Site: brandenburg
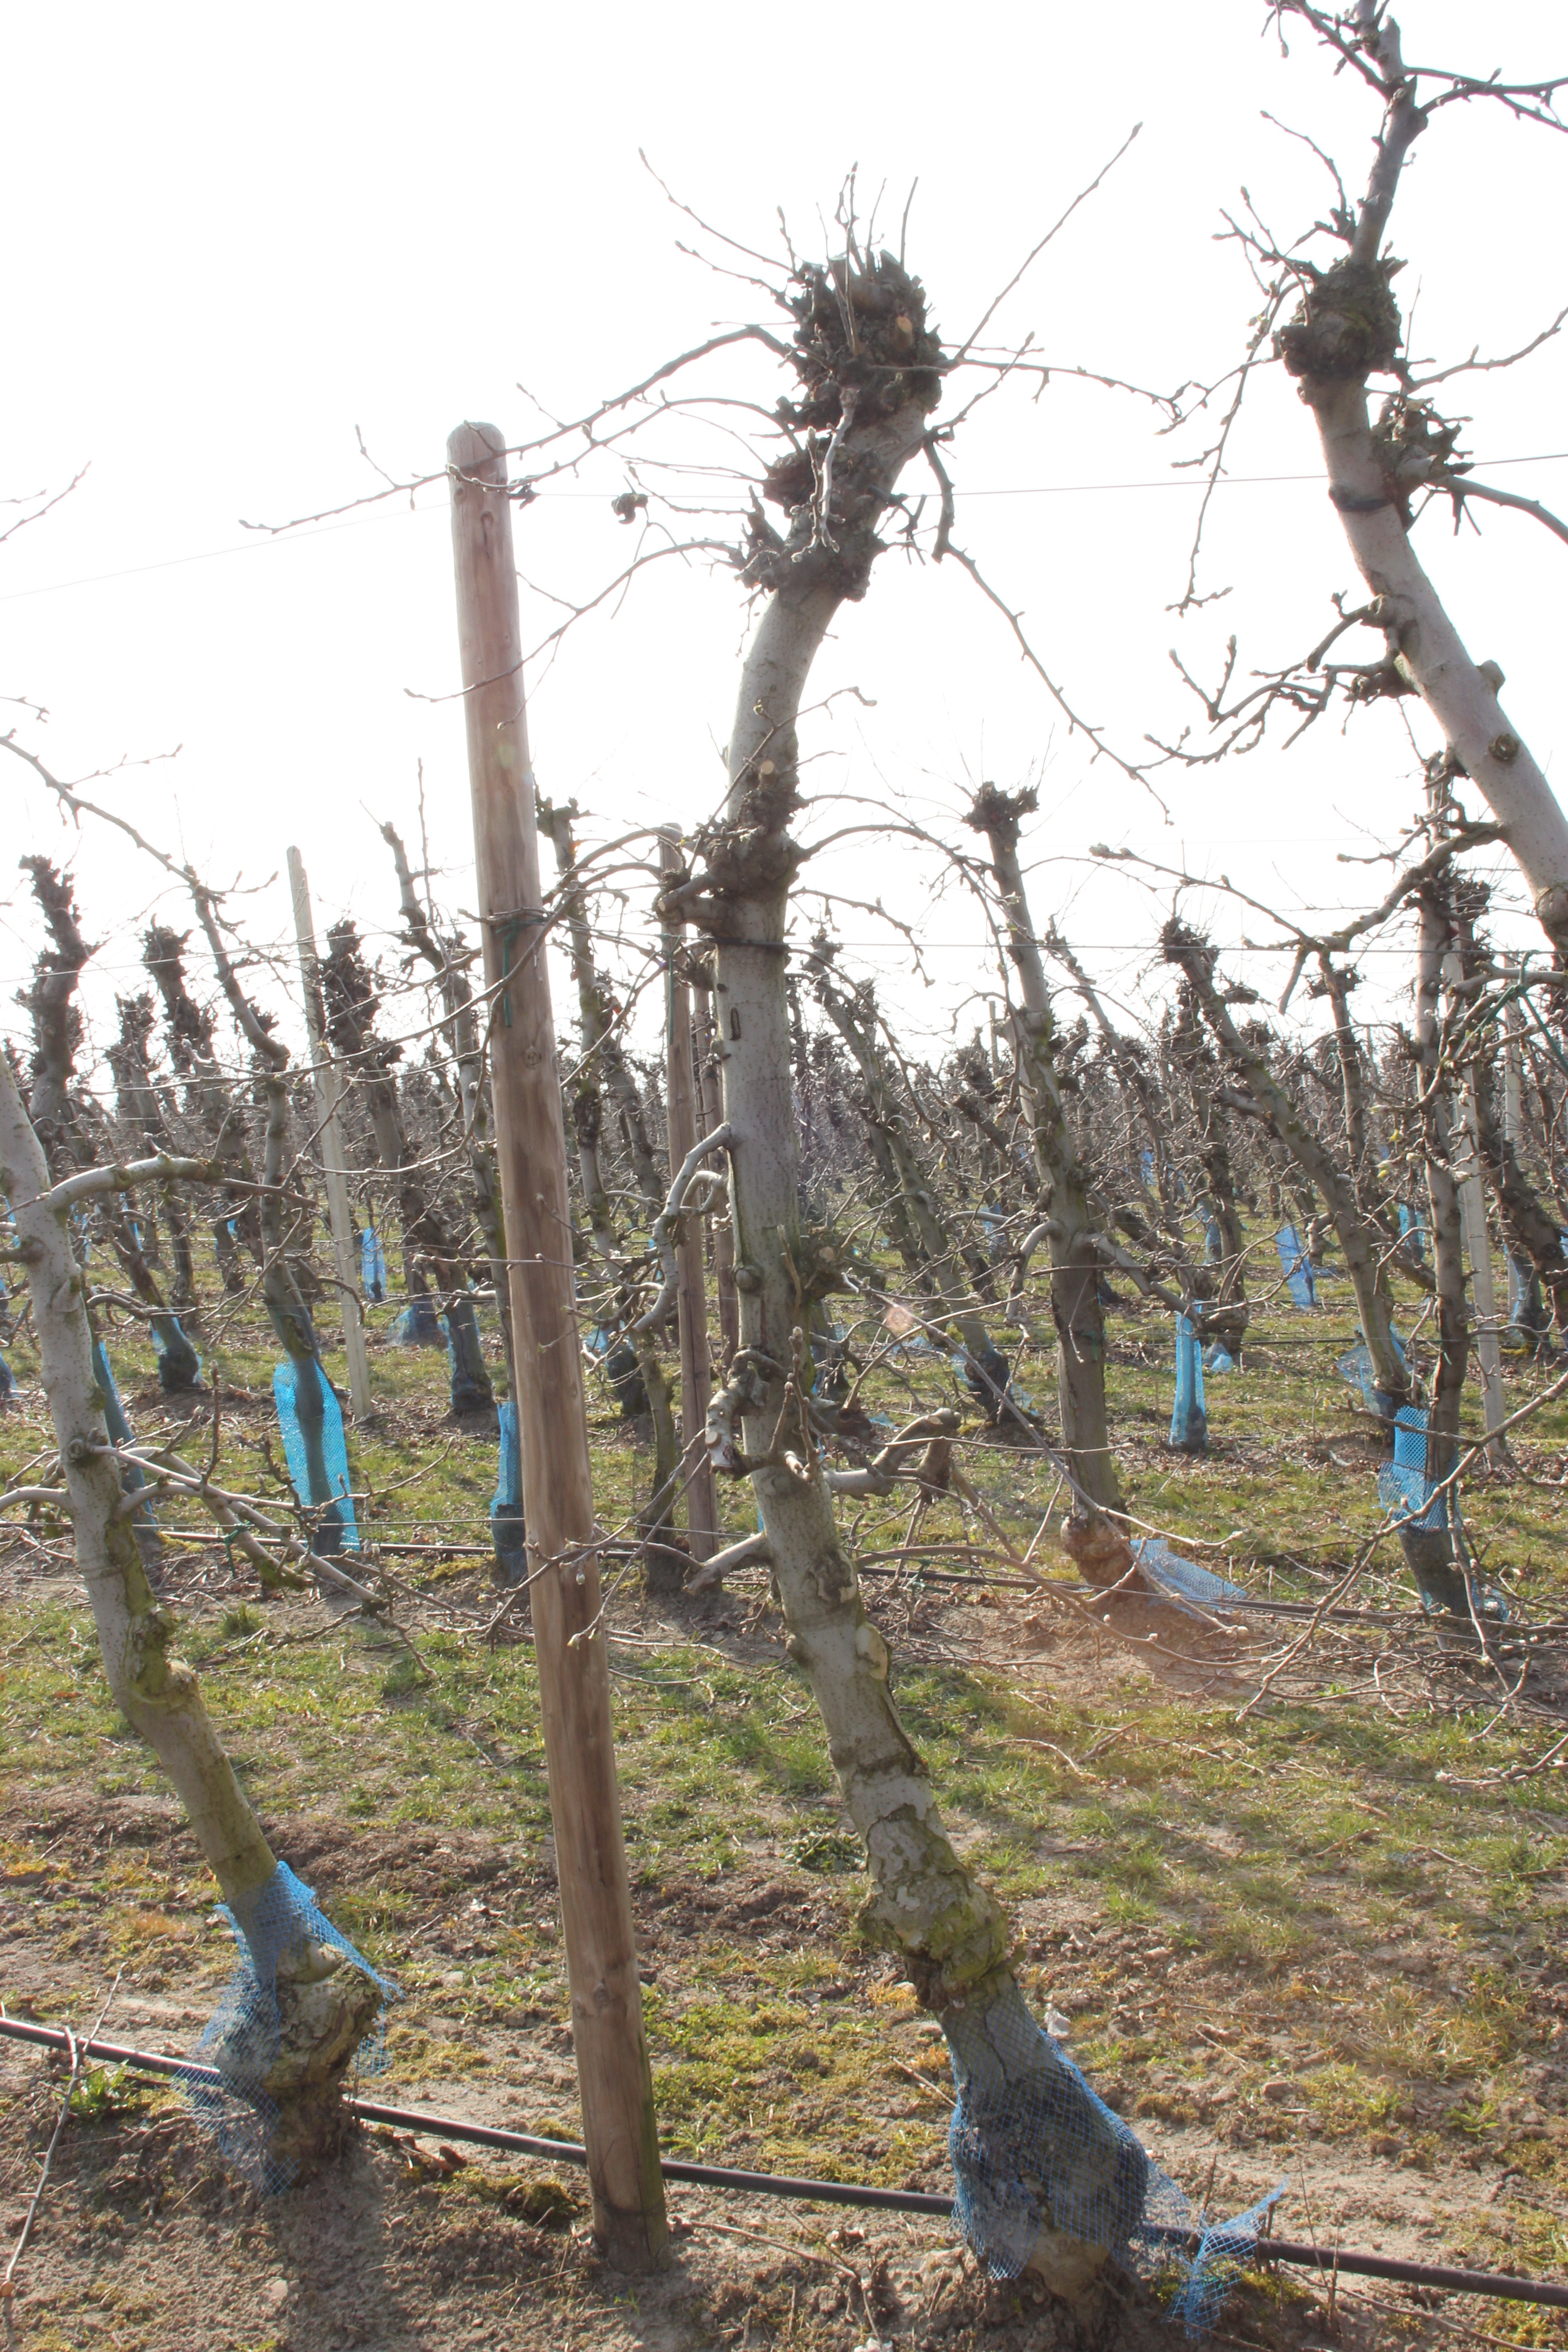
Growth stage (BBCH 03): Bud development